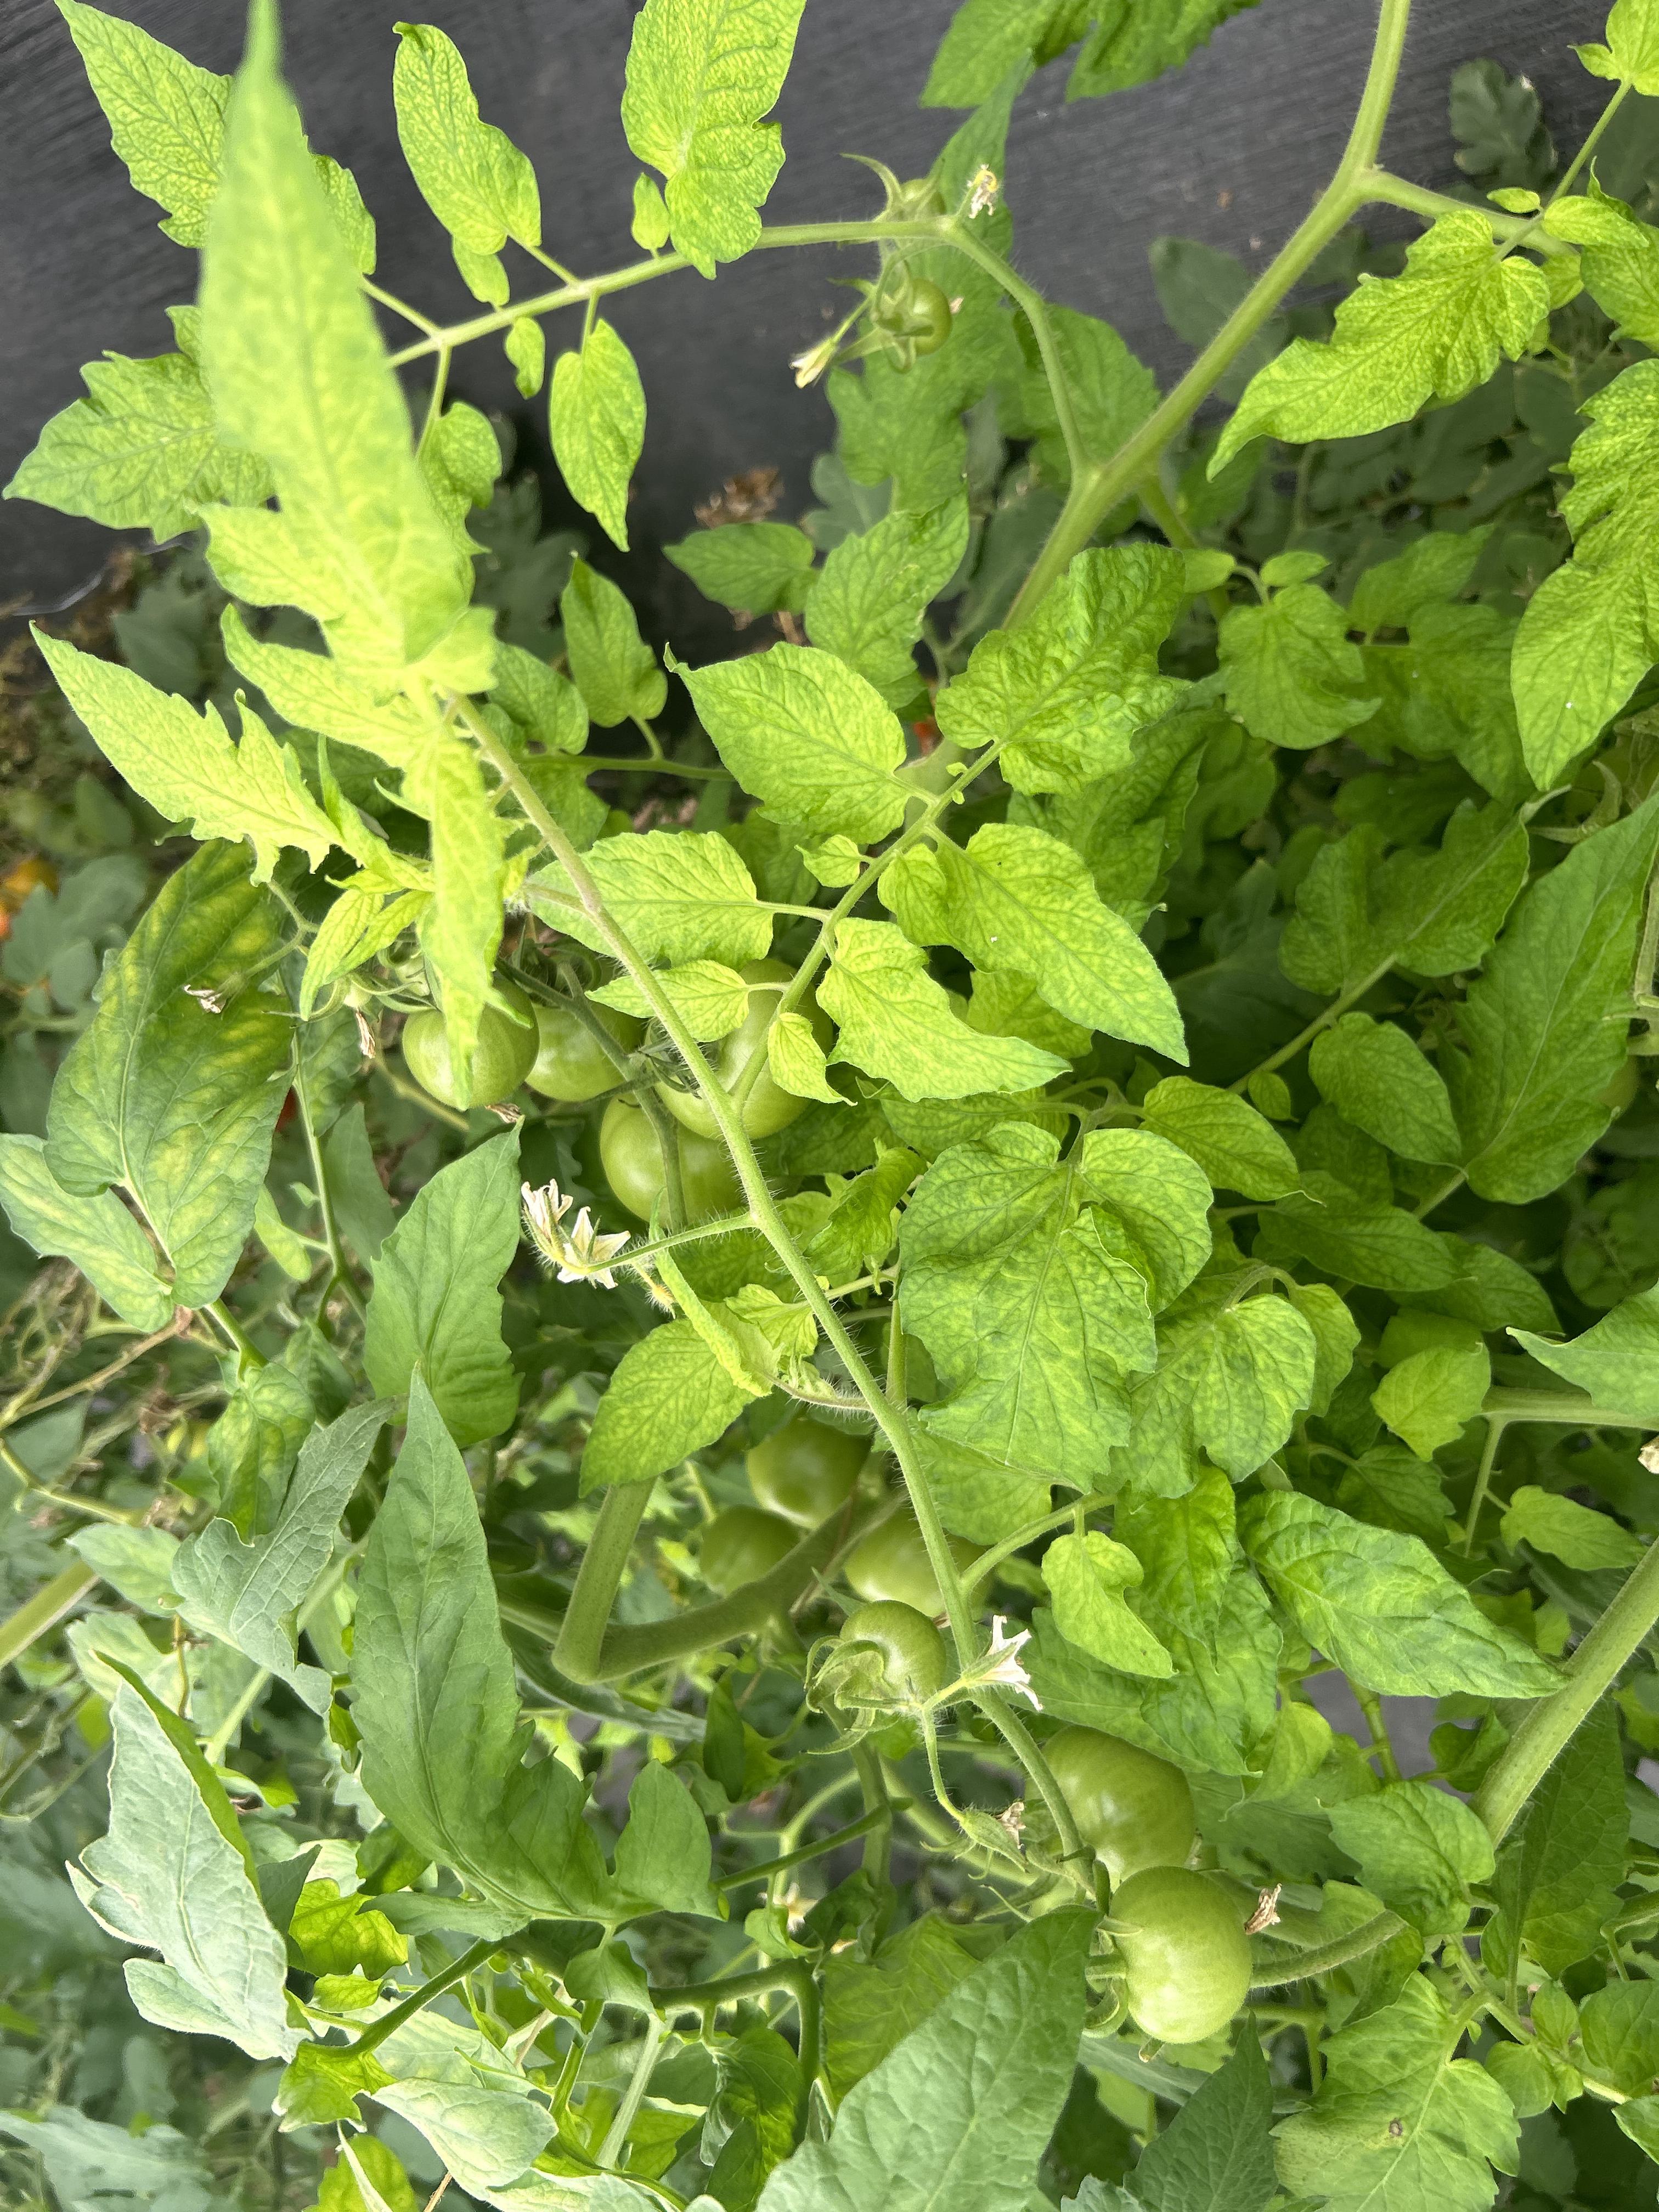
Disease: Viral